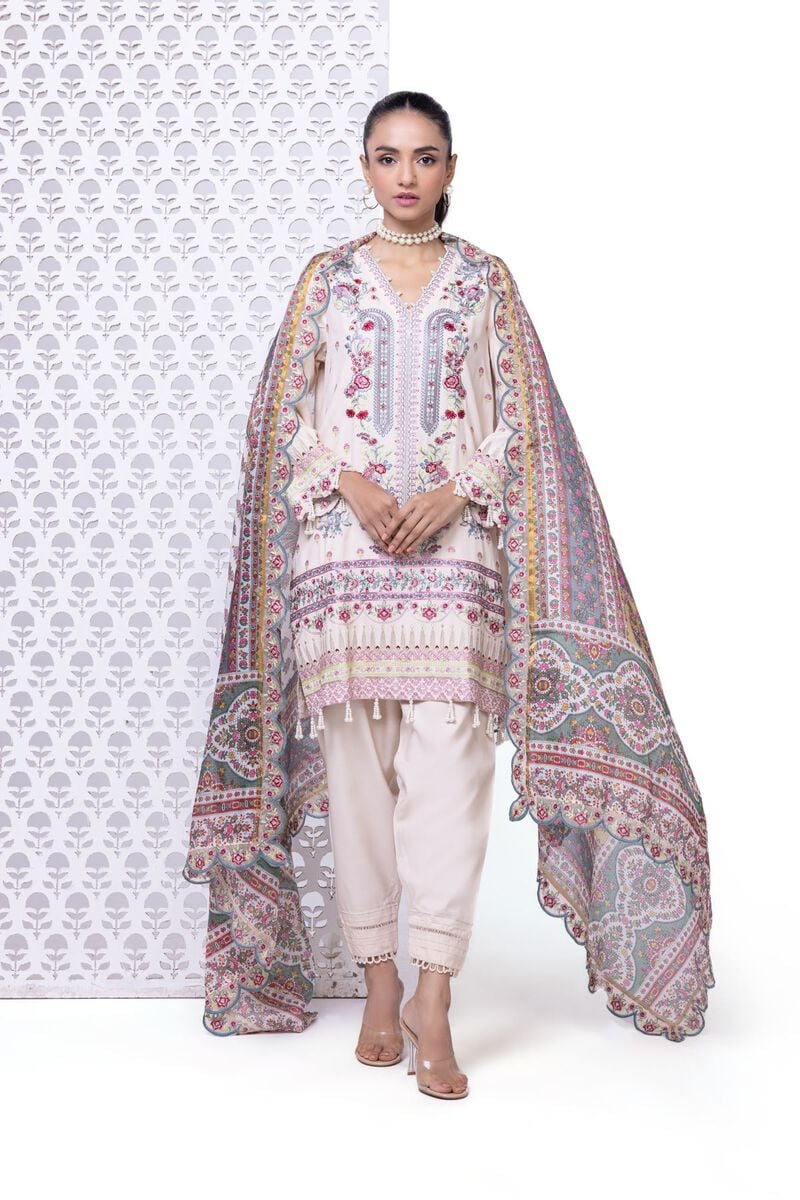
ivory multi embroidered salwar suit